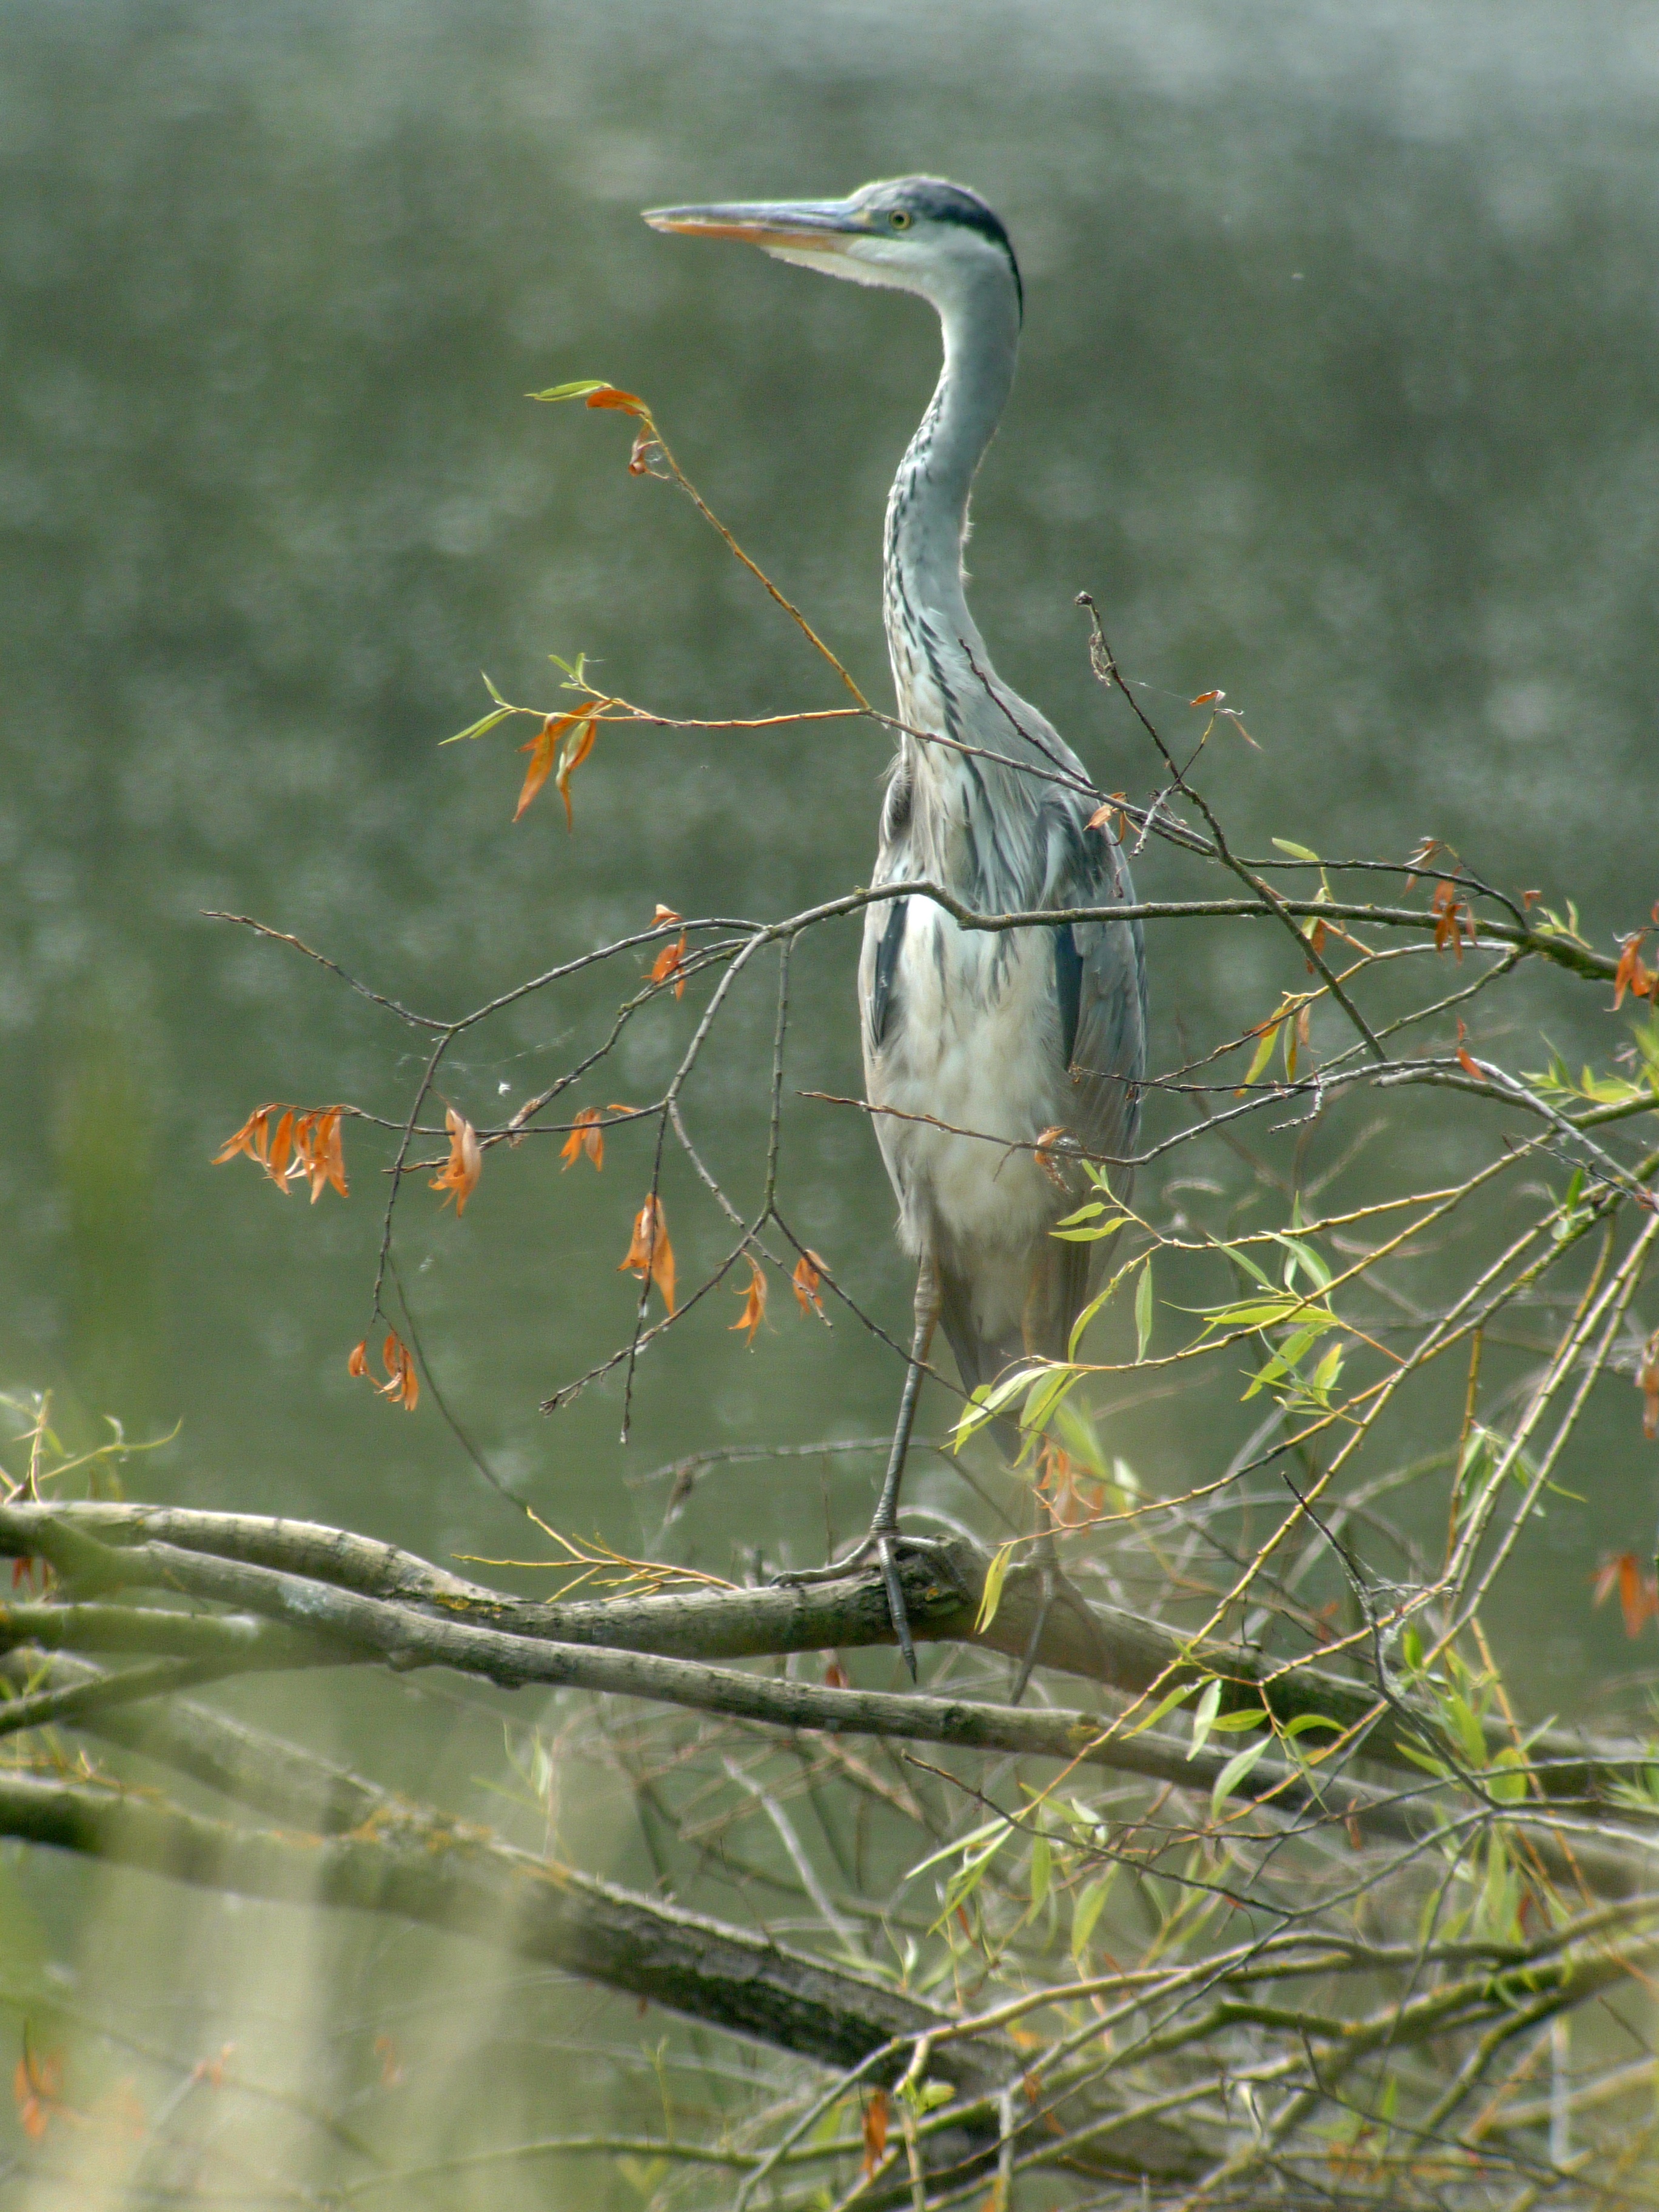
nature, bird, wildlife, beak, fauna, birds, wetland, vertebrate, egret, heron, shorebird, blue heron